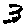
Label: 3